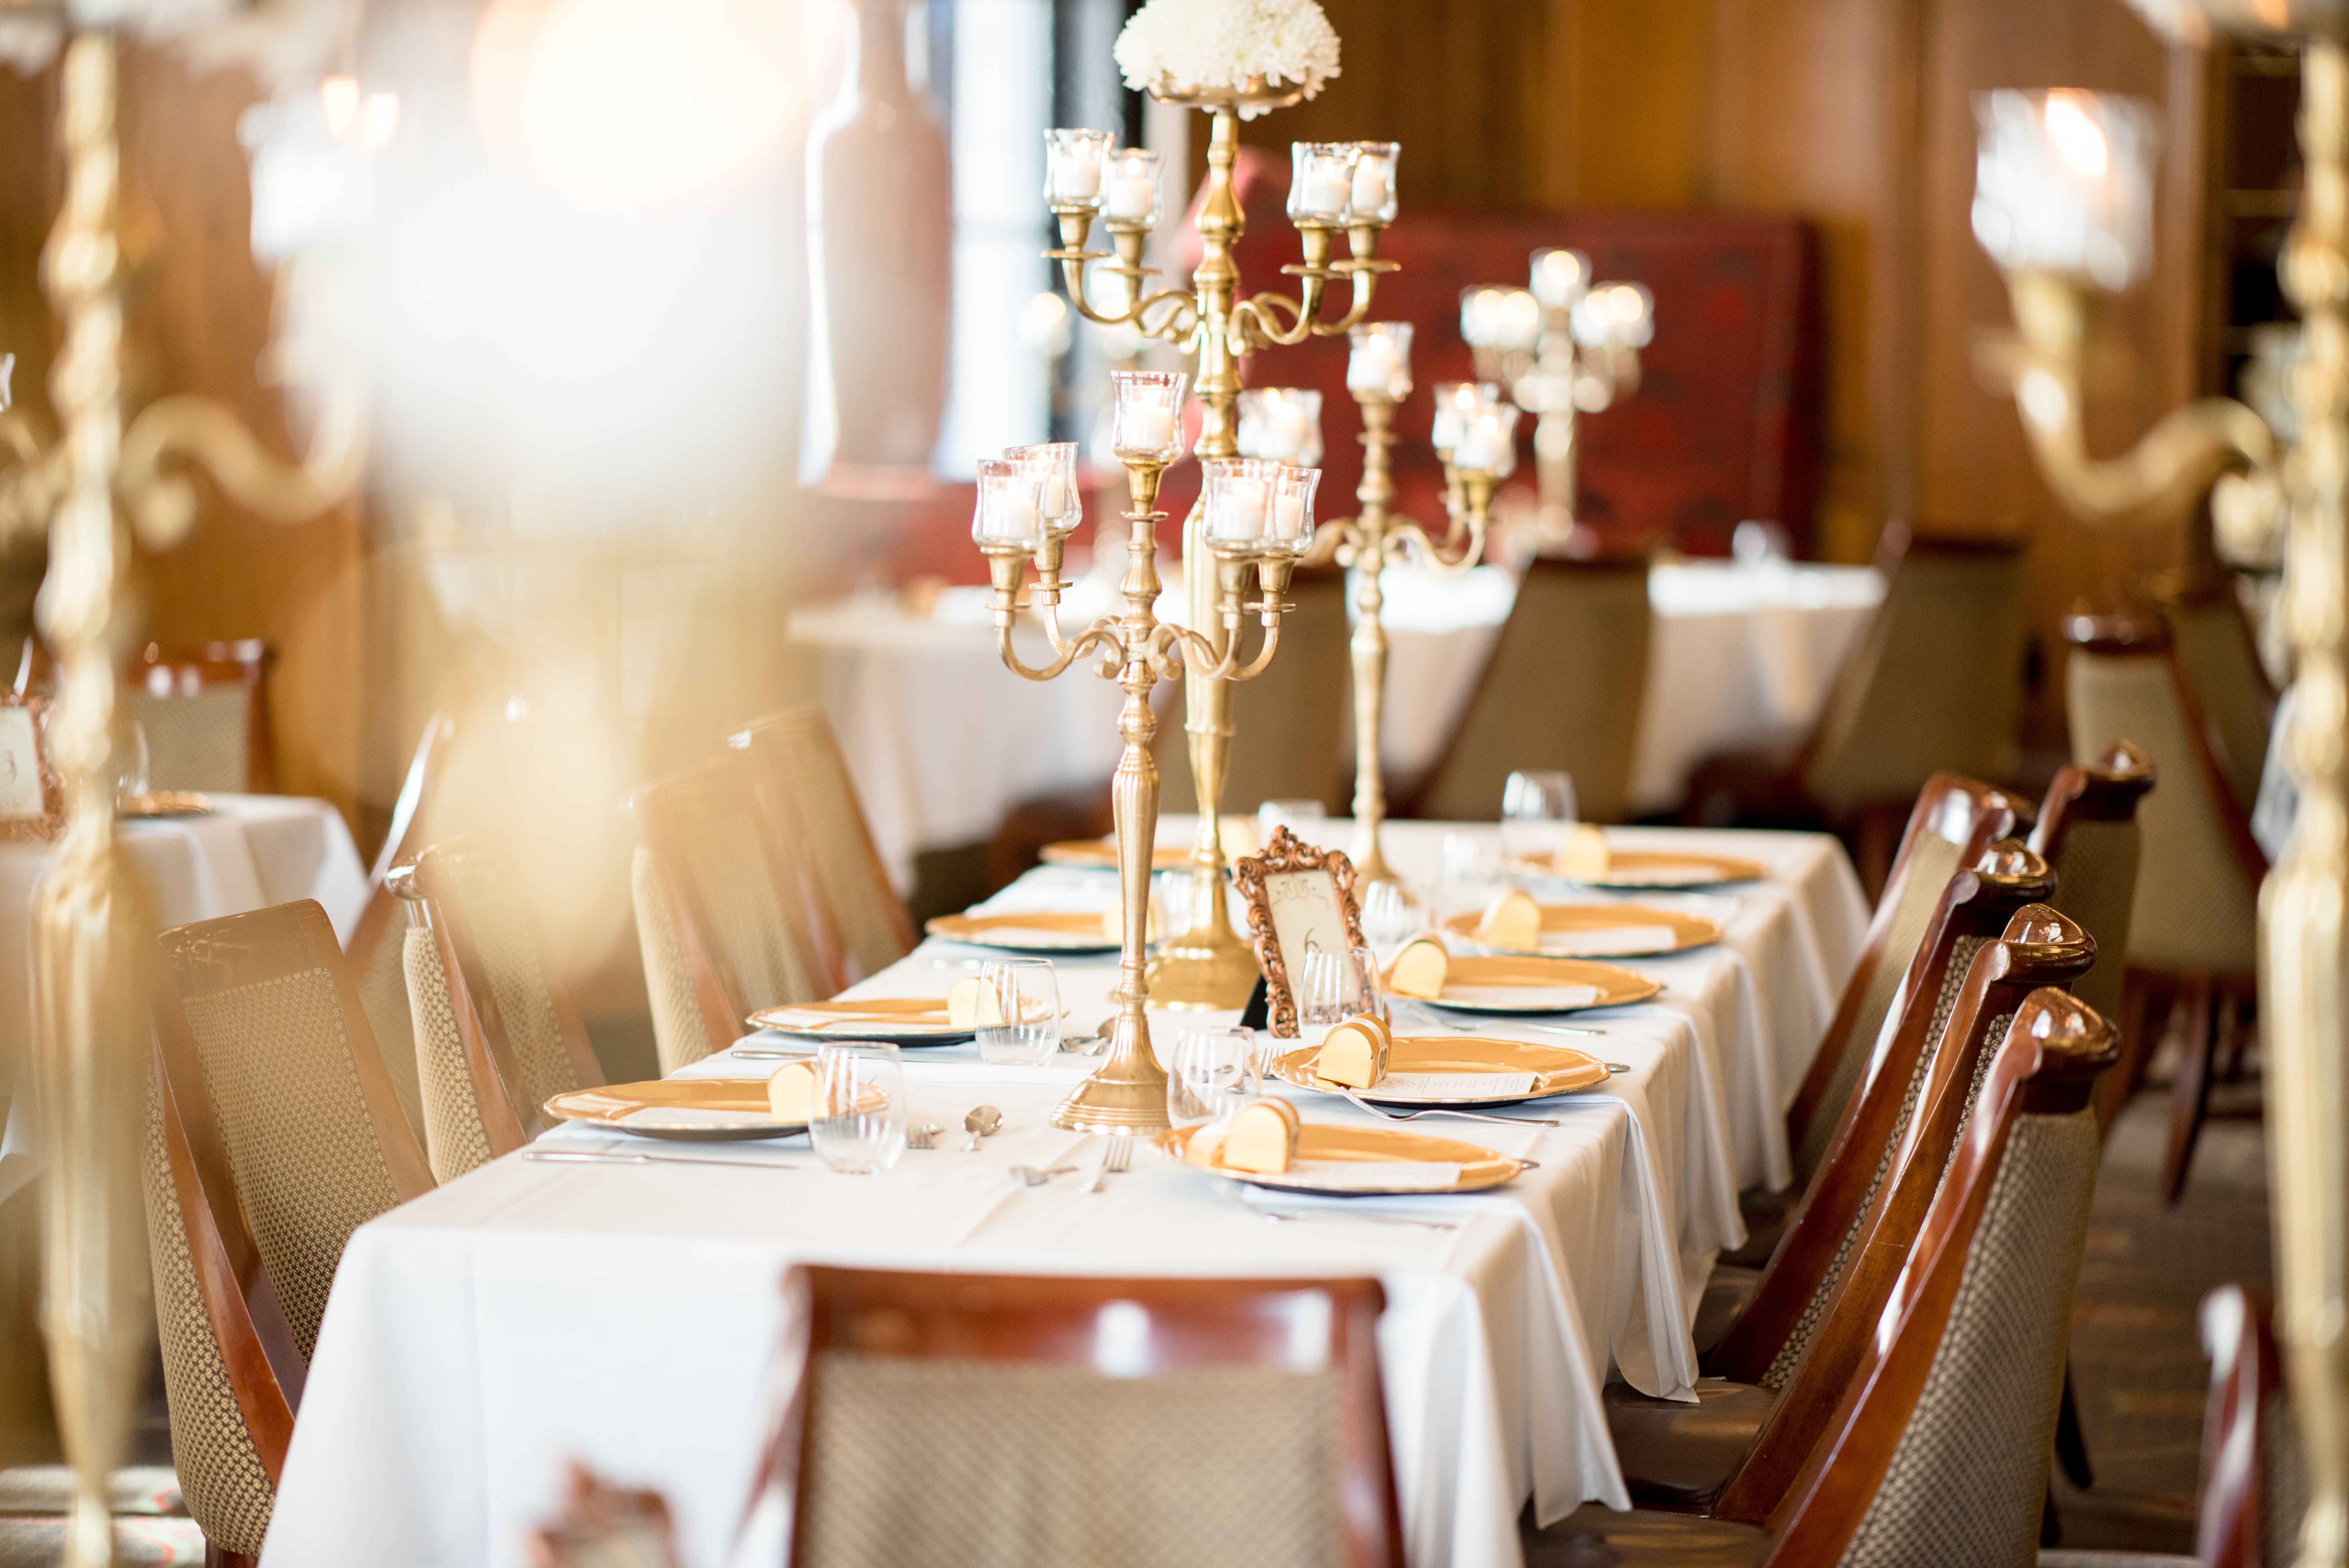
function hall, table, restaurant, ceremony, wedding reception, banquet, furniture, dining room, tableware, centrepiece, interior design, rehearsal dinner, wedding, tablecloth, ballroom, brunch, decor